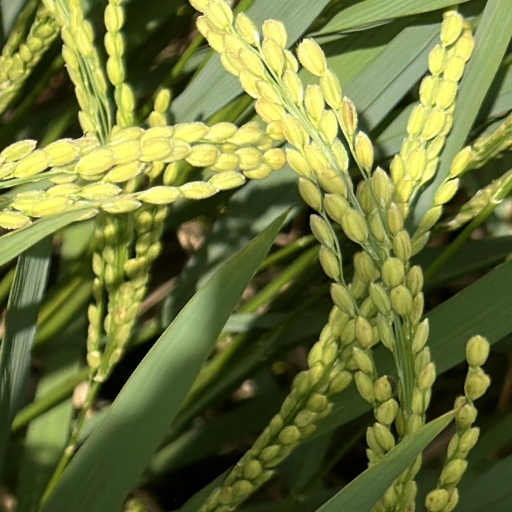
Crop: rice